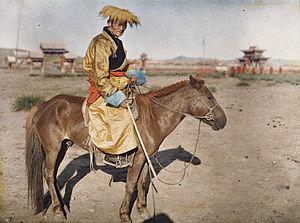
Le shanzav Badamdorj (?) aux environs du palais Jaune, Ourga, Mongolie. 24 juillet 1913. Autochrome de Stéphane Passet (inv.A 3 967 S). Musée Albert-Kahn - Département des Hauts-de-Seine. [1] 中文: 1913年，库伦“黄宫”附近，马背上的巴德玛多尔济。